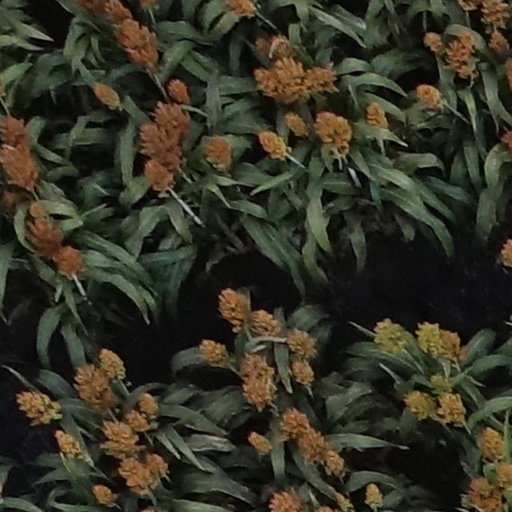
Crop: sorghum